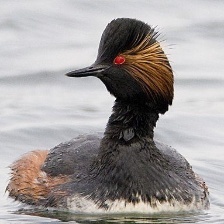
Species: BLACK-NECKED GREBE
Scientific name: PODICEPS NIGRICOLLIS